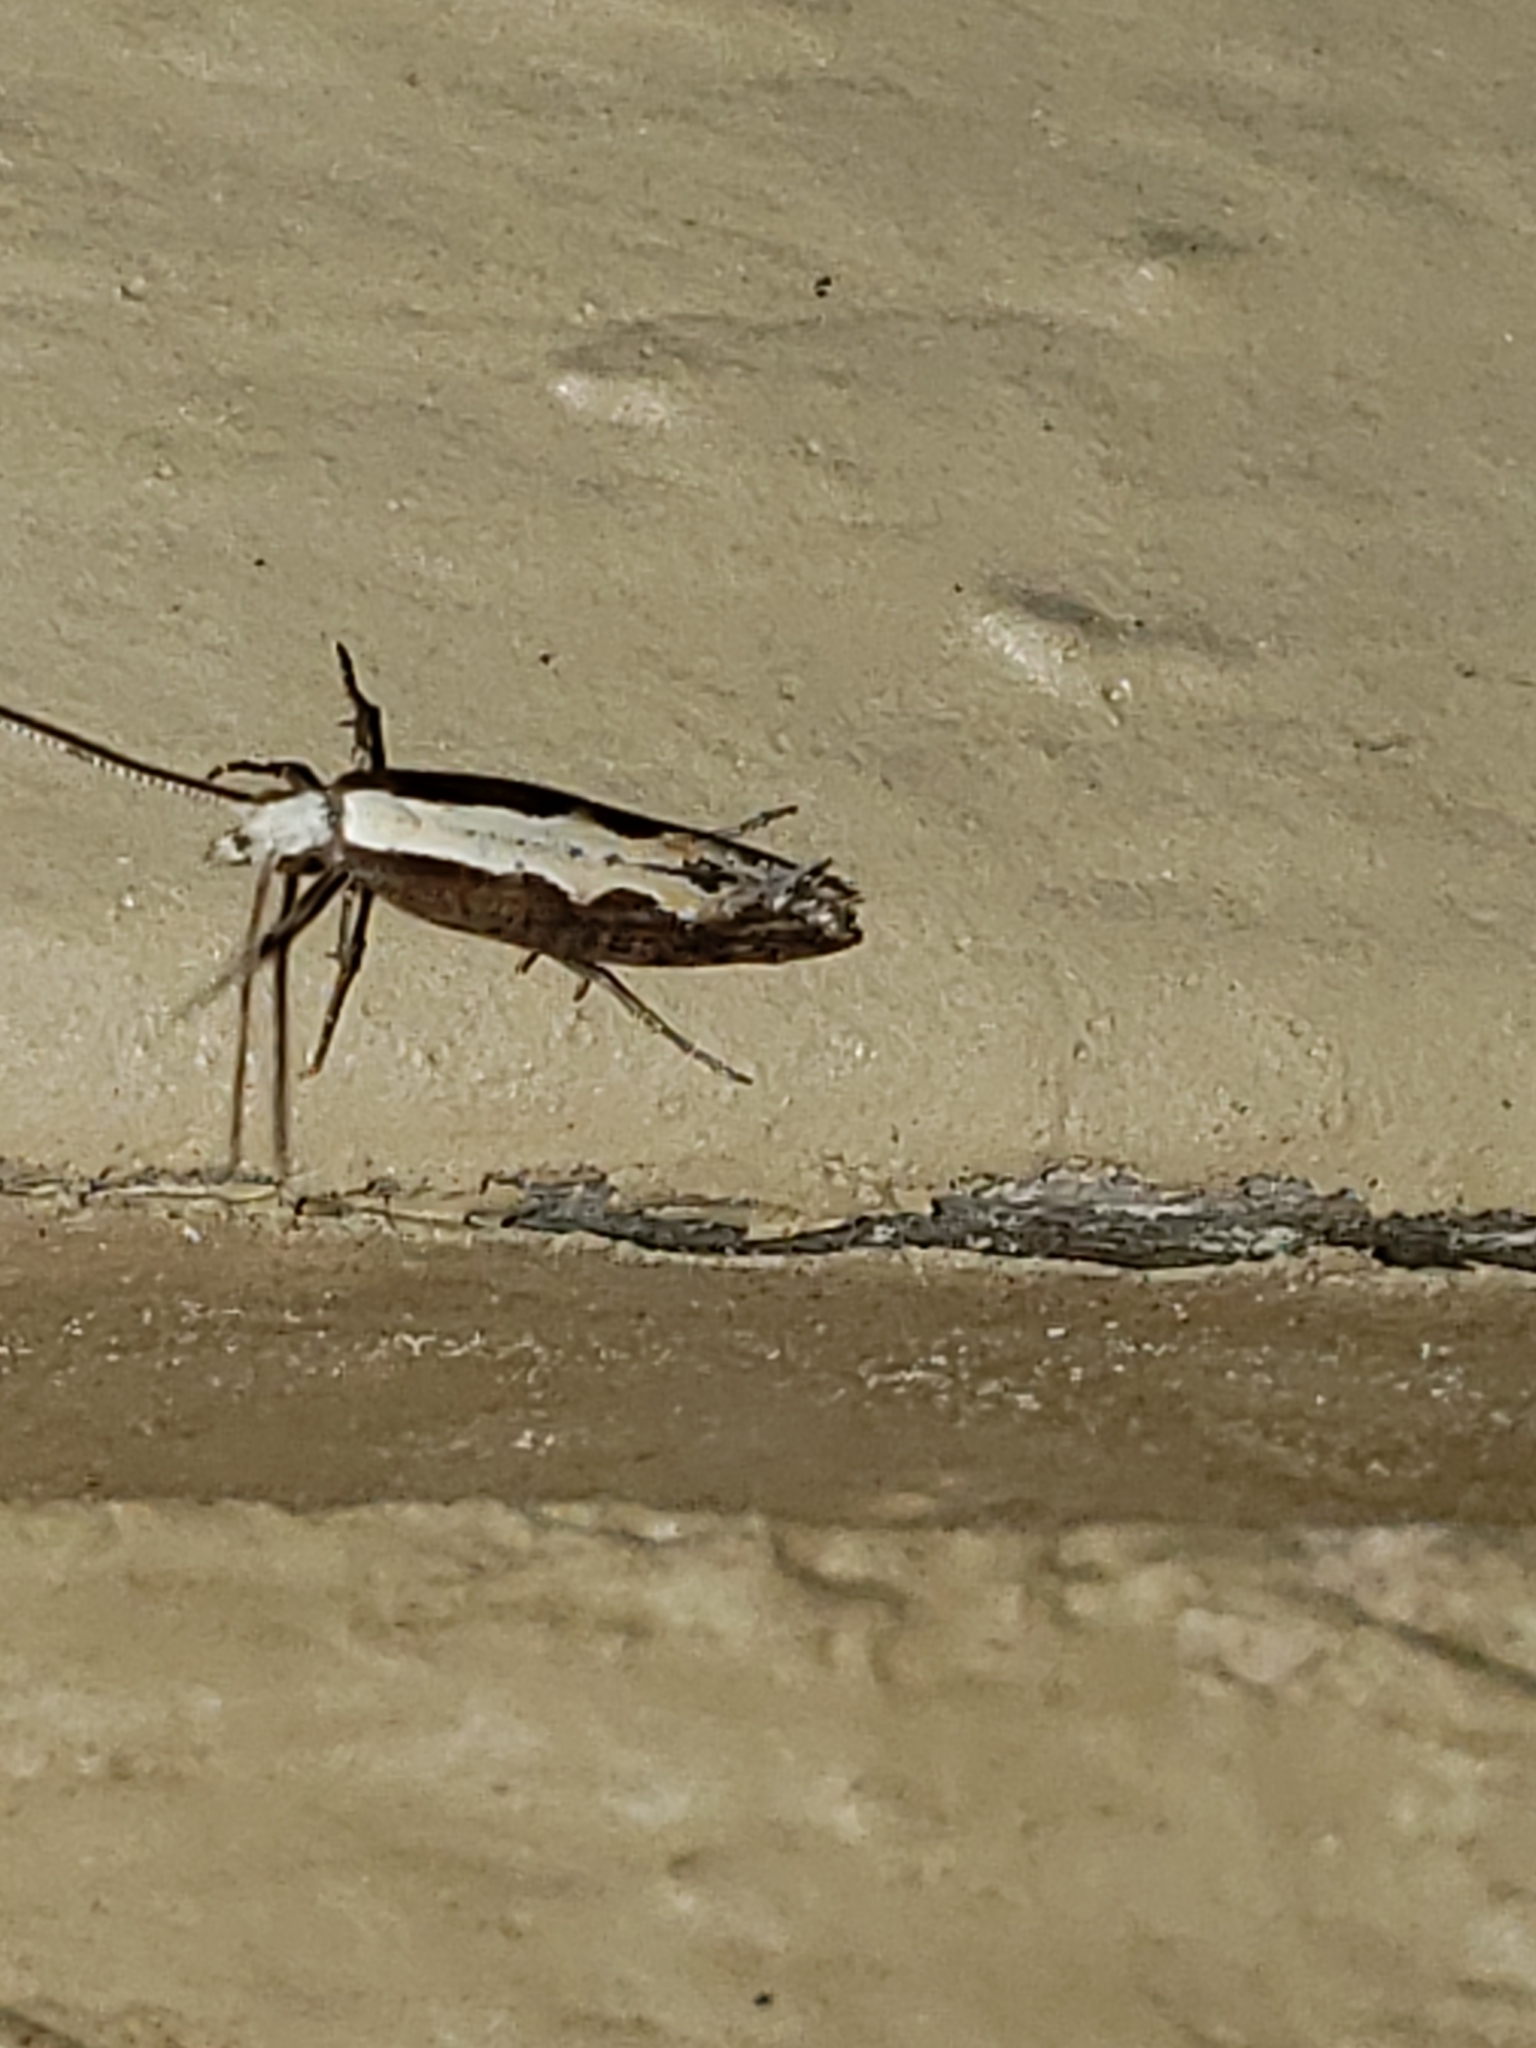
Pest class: diamondback_moth